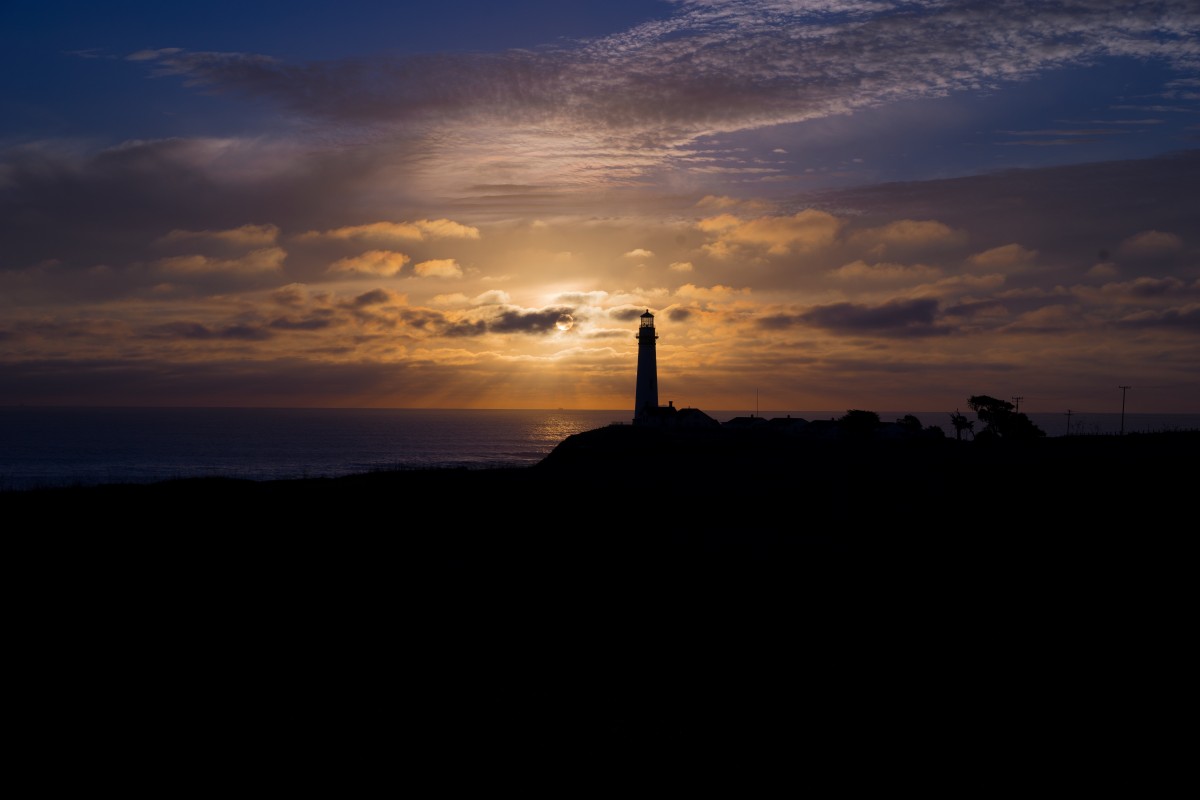
Tags: cloud, sunrise, sunset, sunlight, dawn, atmosphere, dusk, evening, darkness, afterglow, atmospheric phenomenon